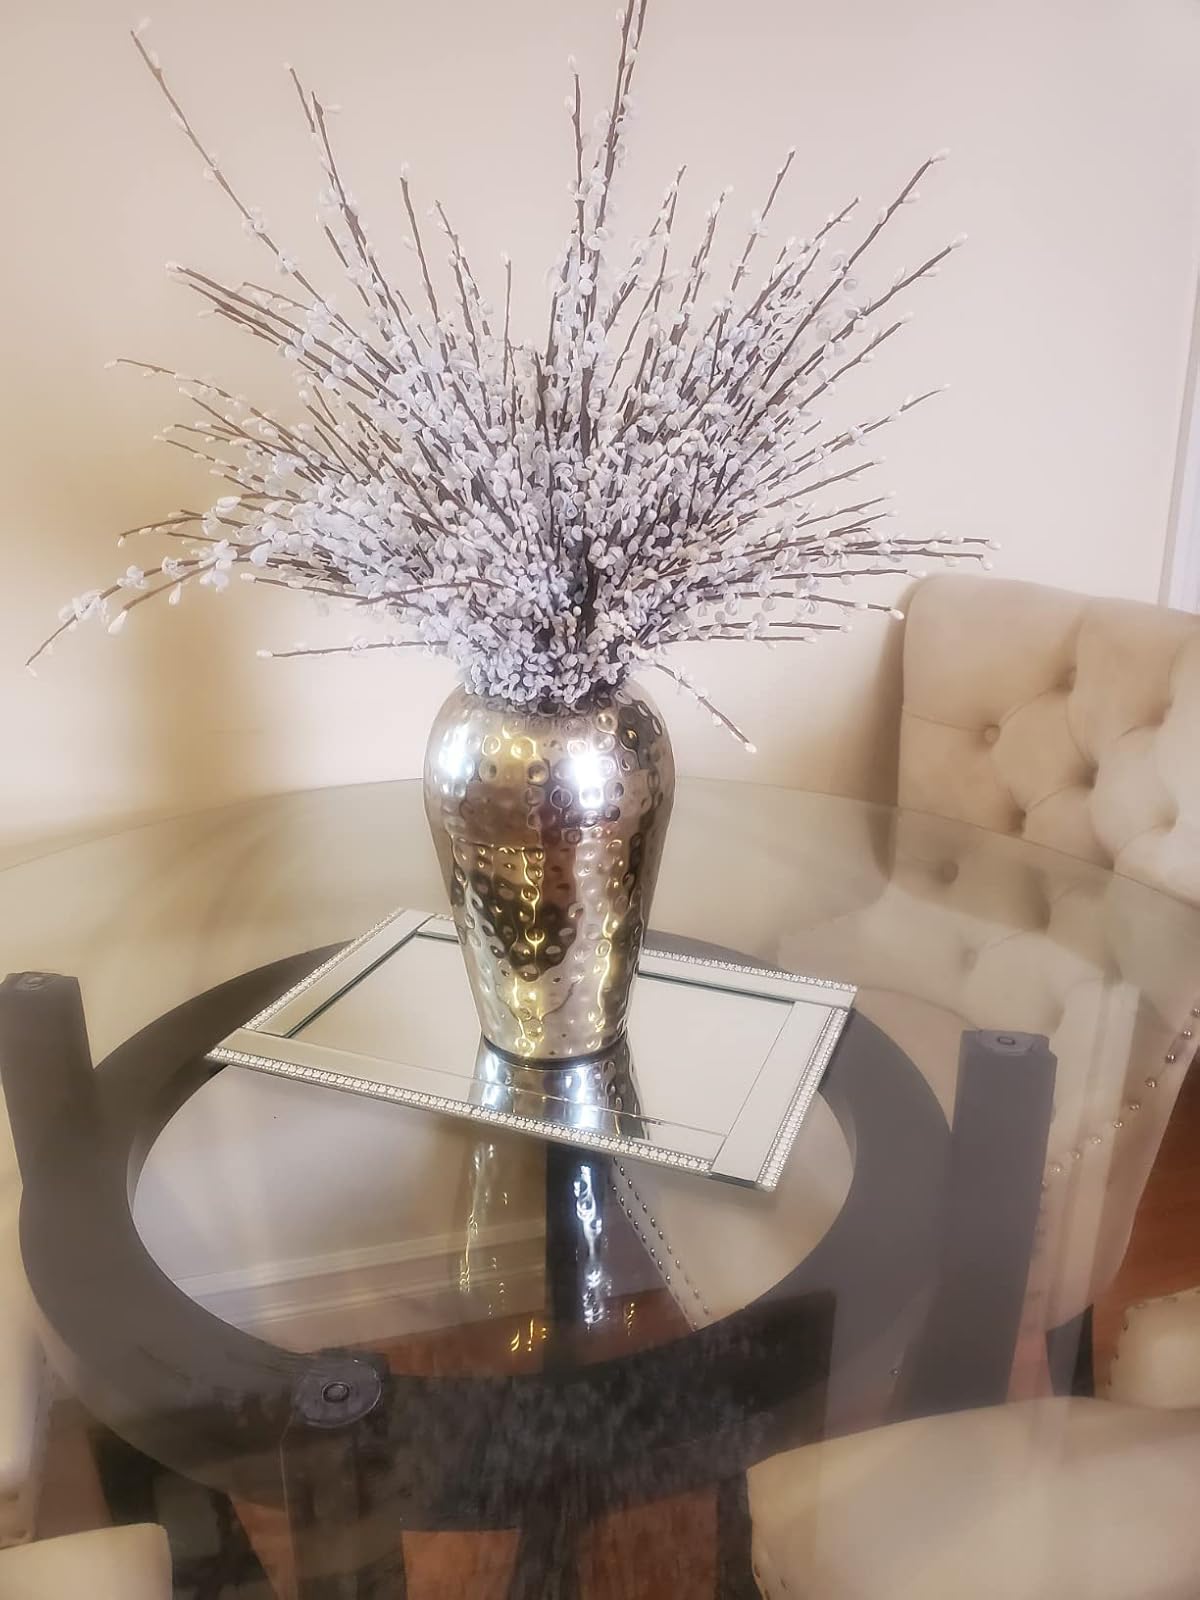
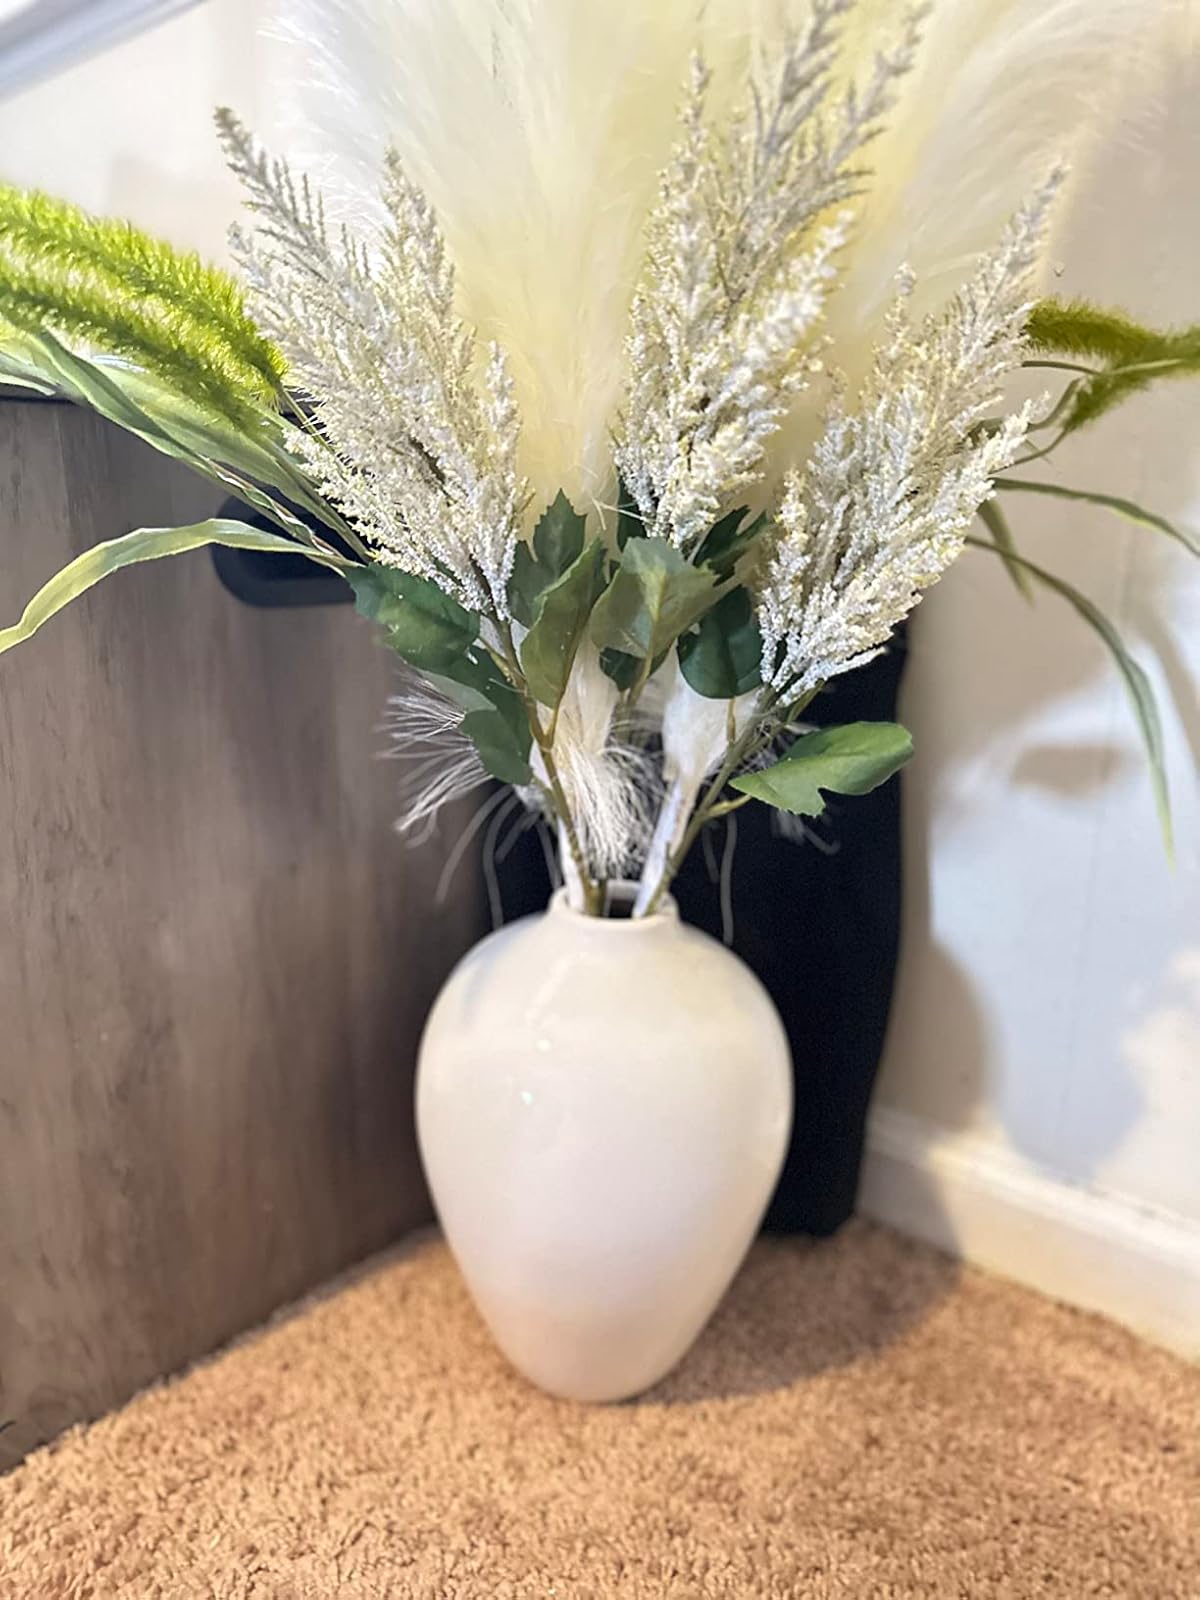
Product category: vase
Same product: no